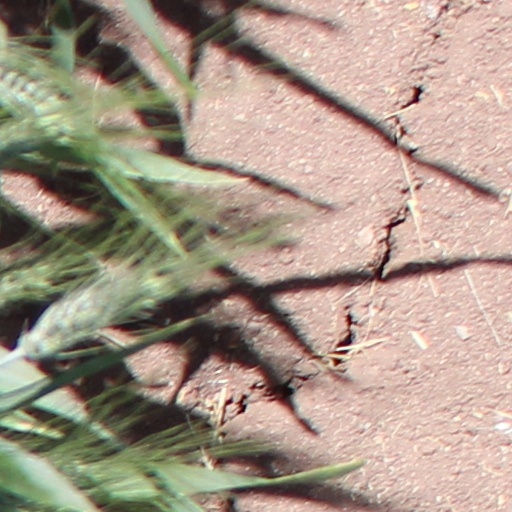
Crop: wheat